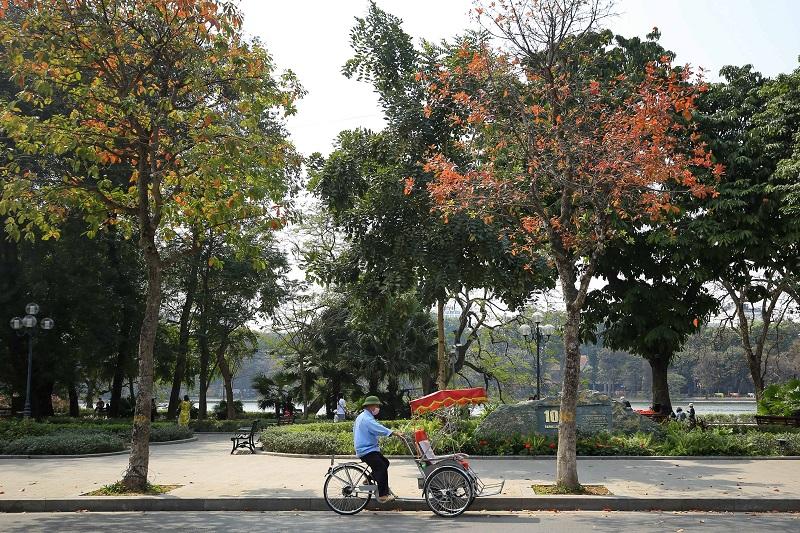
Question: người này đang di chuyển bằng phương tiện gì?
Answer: người này đang di chuyển bằng xe xích lô